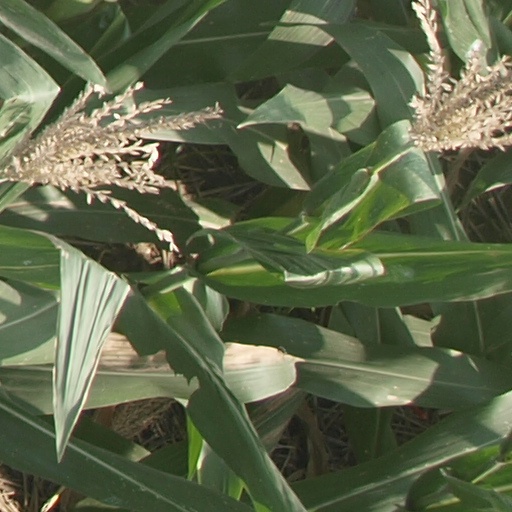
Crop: maize; corn